Wilhelmshaven

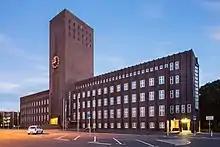
Town Hall

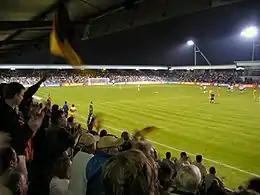
The Jadestadion, the stadium of SV Wilhelmshaven

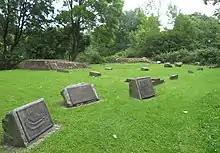
Ruins of Sibetsburg Castle

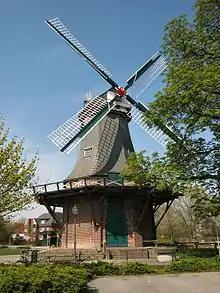
Windmill Kopperhörner Mühle

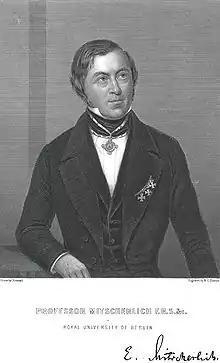
Drawing of Eilhard Mitscherlich

Every year in the first days of July, the big "Weekend on the Jade" event attracts hundreds of thousands of visitors to the big port, the southern beach and the navy arsenal. Another big event takes place at the end of the sailing season at the beginning of October when two dozen large sailing ships dock in Wilhelmshaven as part of the "JadeWeserPort Cup".